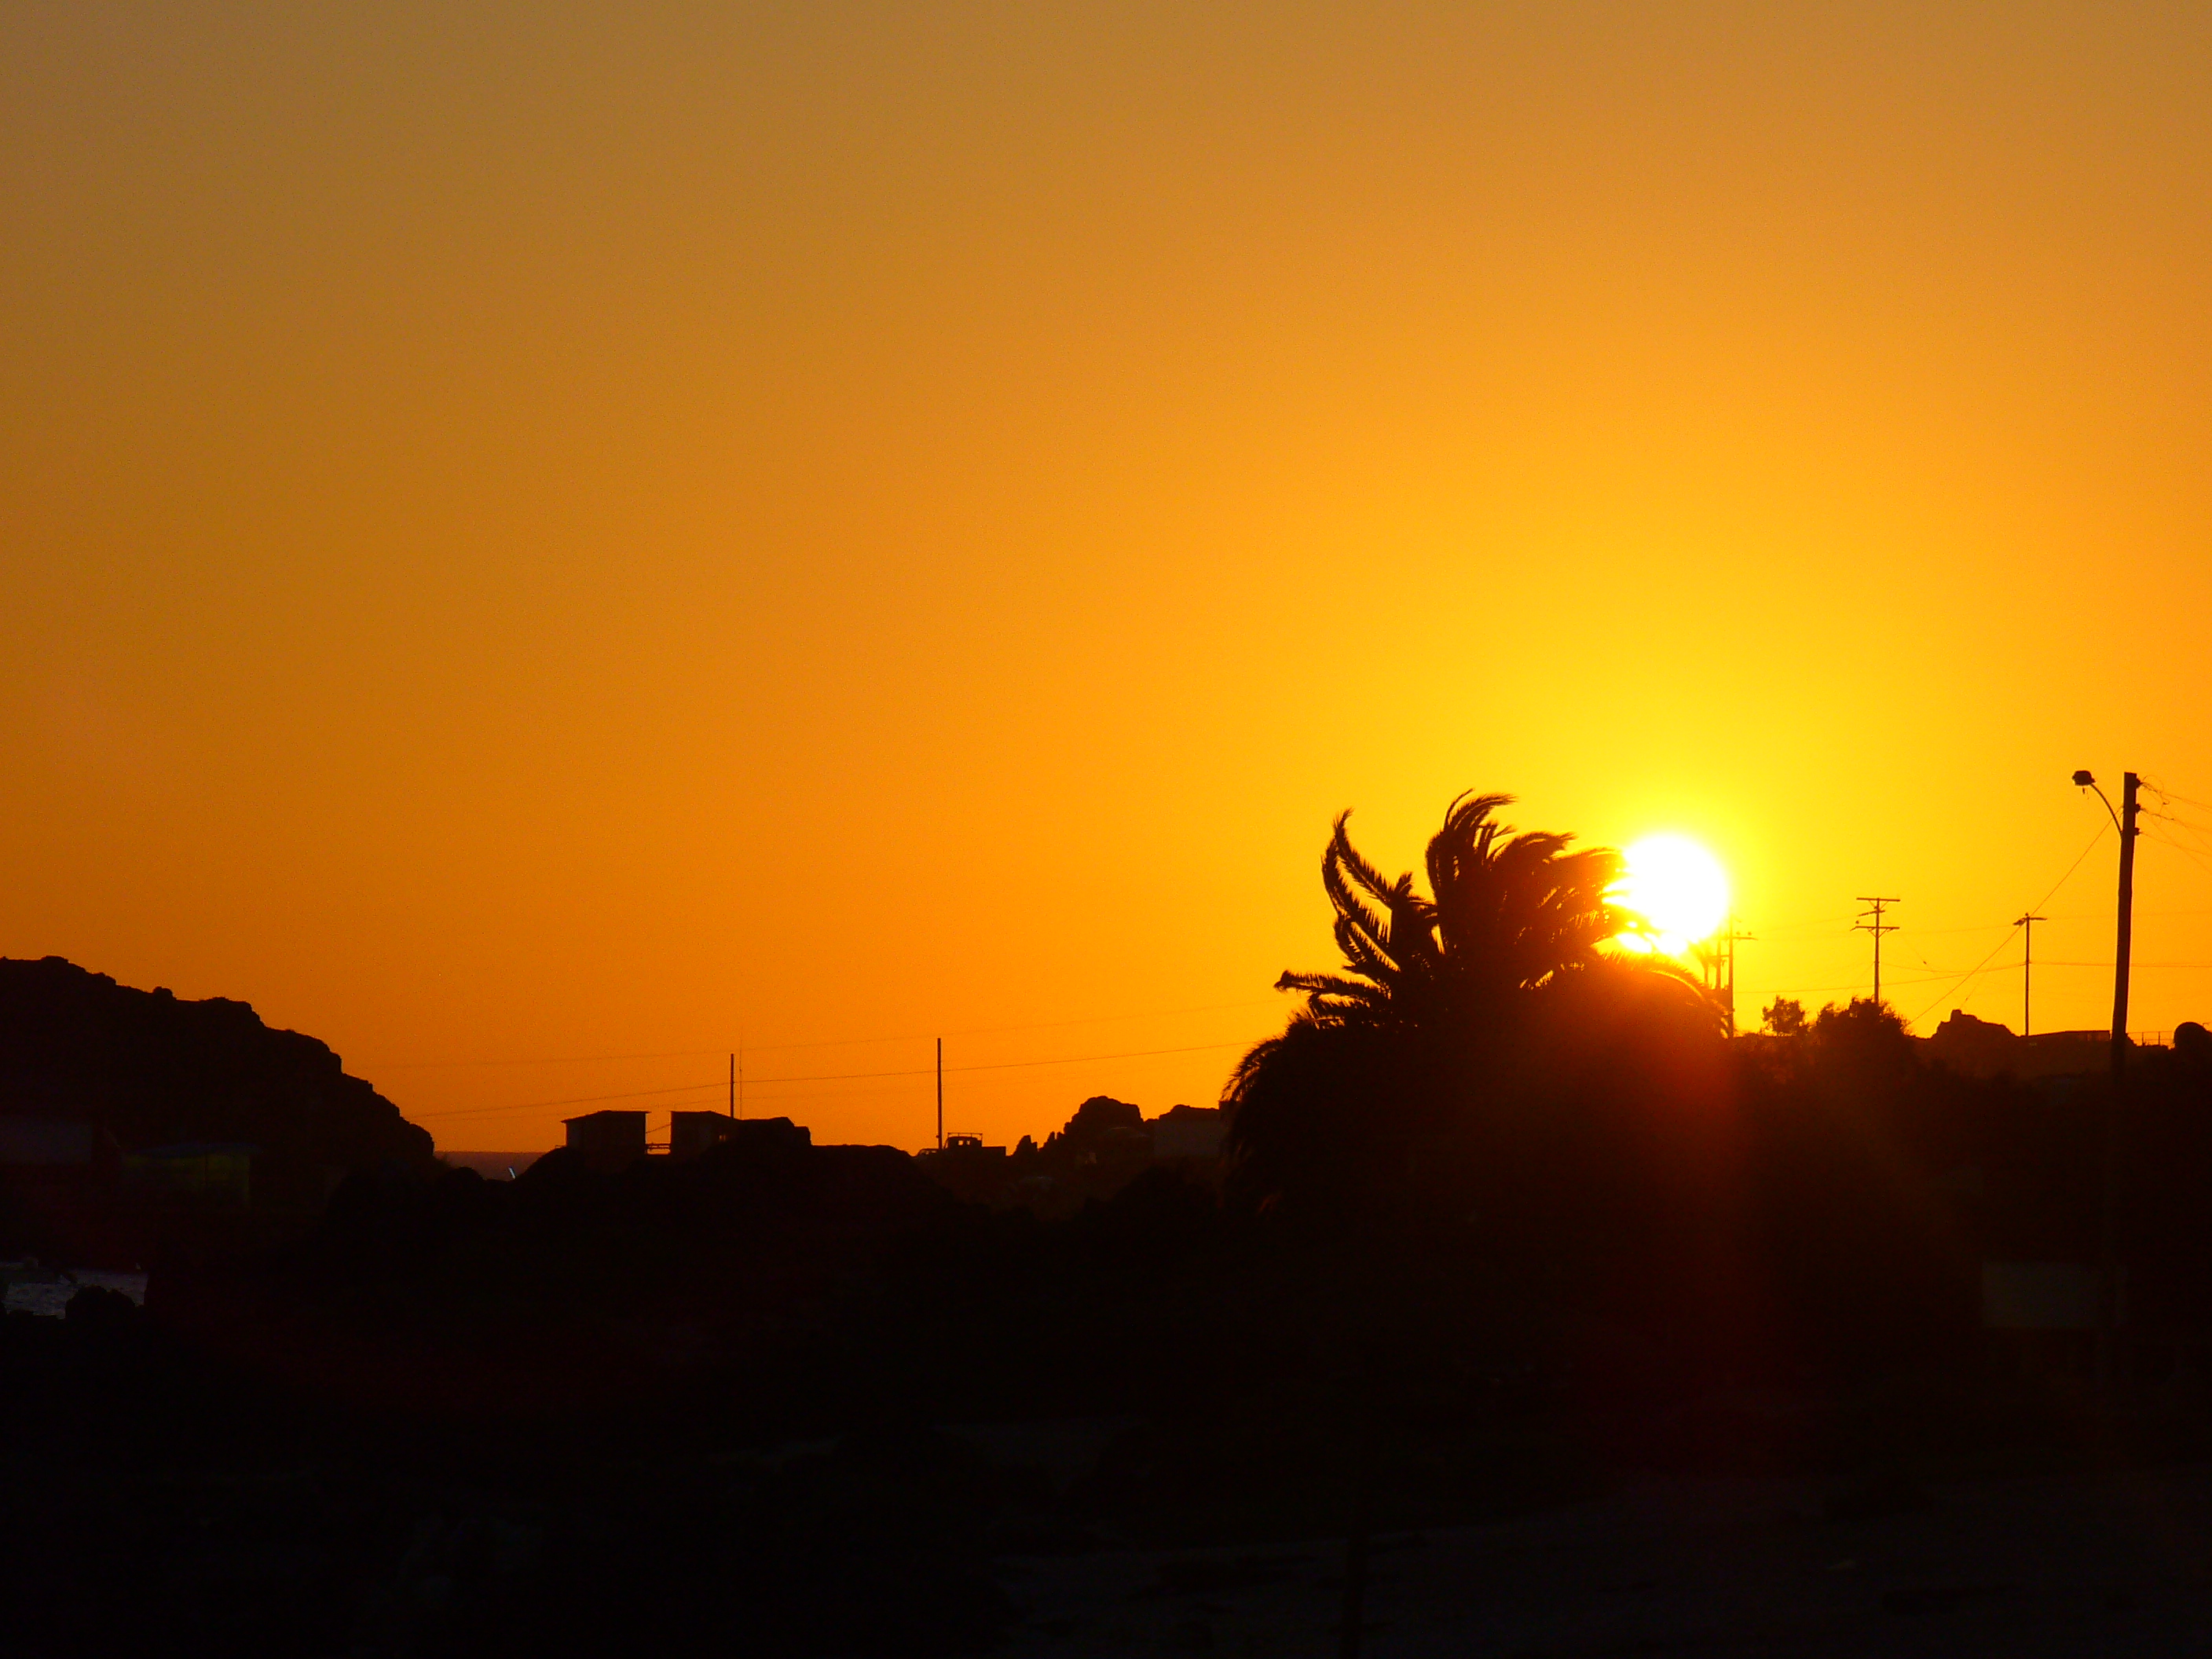
horizon, cloud, sky, sun, sunrise, sunset, sunlight, morning, dawn, atmosphere, dusk, evening, chile, panasonic, caldera, dmclz5, afterglow, atmospheric phenomenon, red sky at morning